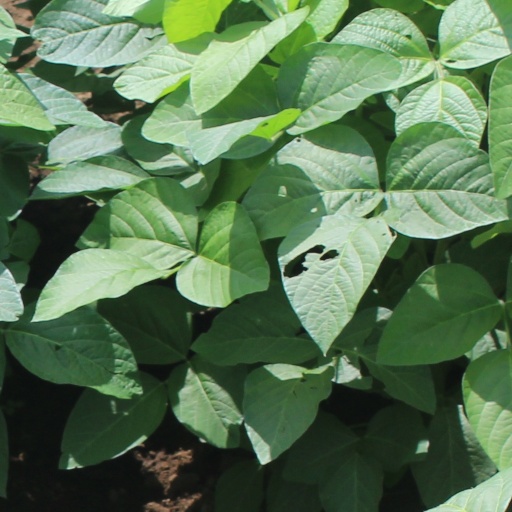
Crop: soybean